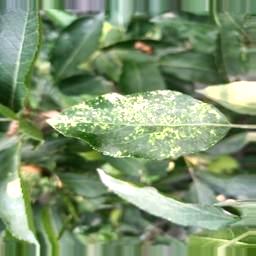
Label: Apple_Mosaic